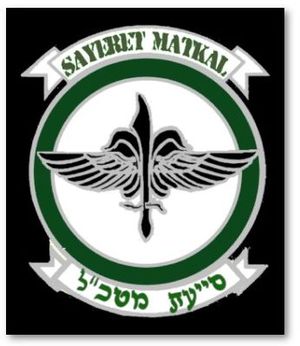
Sayeret Matkal
Sayeret Matkal er en specialstyrke enhed i Israels forsvar. Enhedens hovedrolle er antiterrorisme, dyb rekognoscering og efterretning, men enheden er primært en enhed, der samler informationer på området og bliver vant til at erhverve strategisk information. Sayeret Matkal er også leder af gidselmissioner uden for Israels grænser.